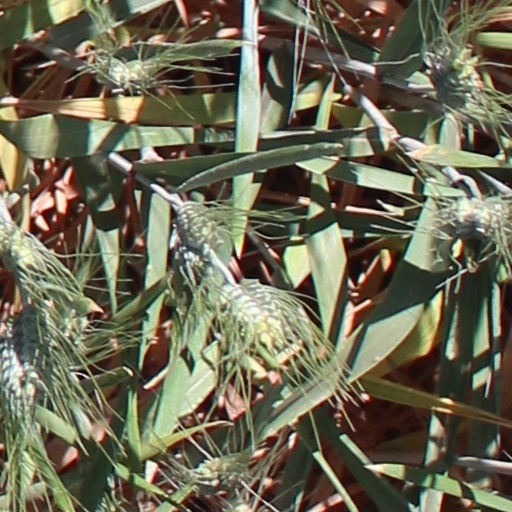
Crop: wheat